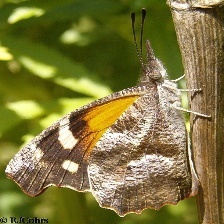
Species: AMERICAN SNOOT